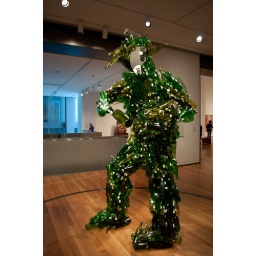
green man in bottle form